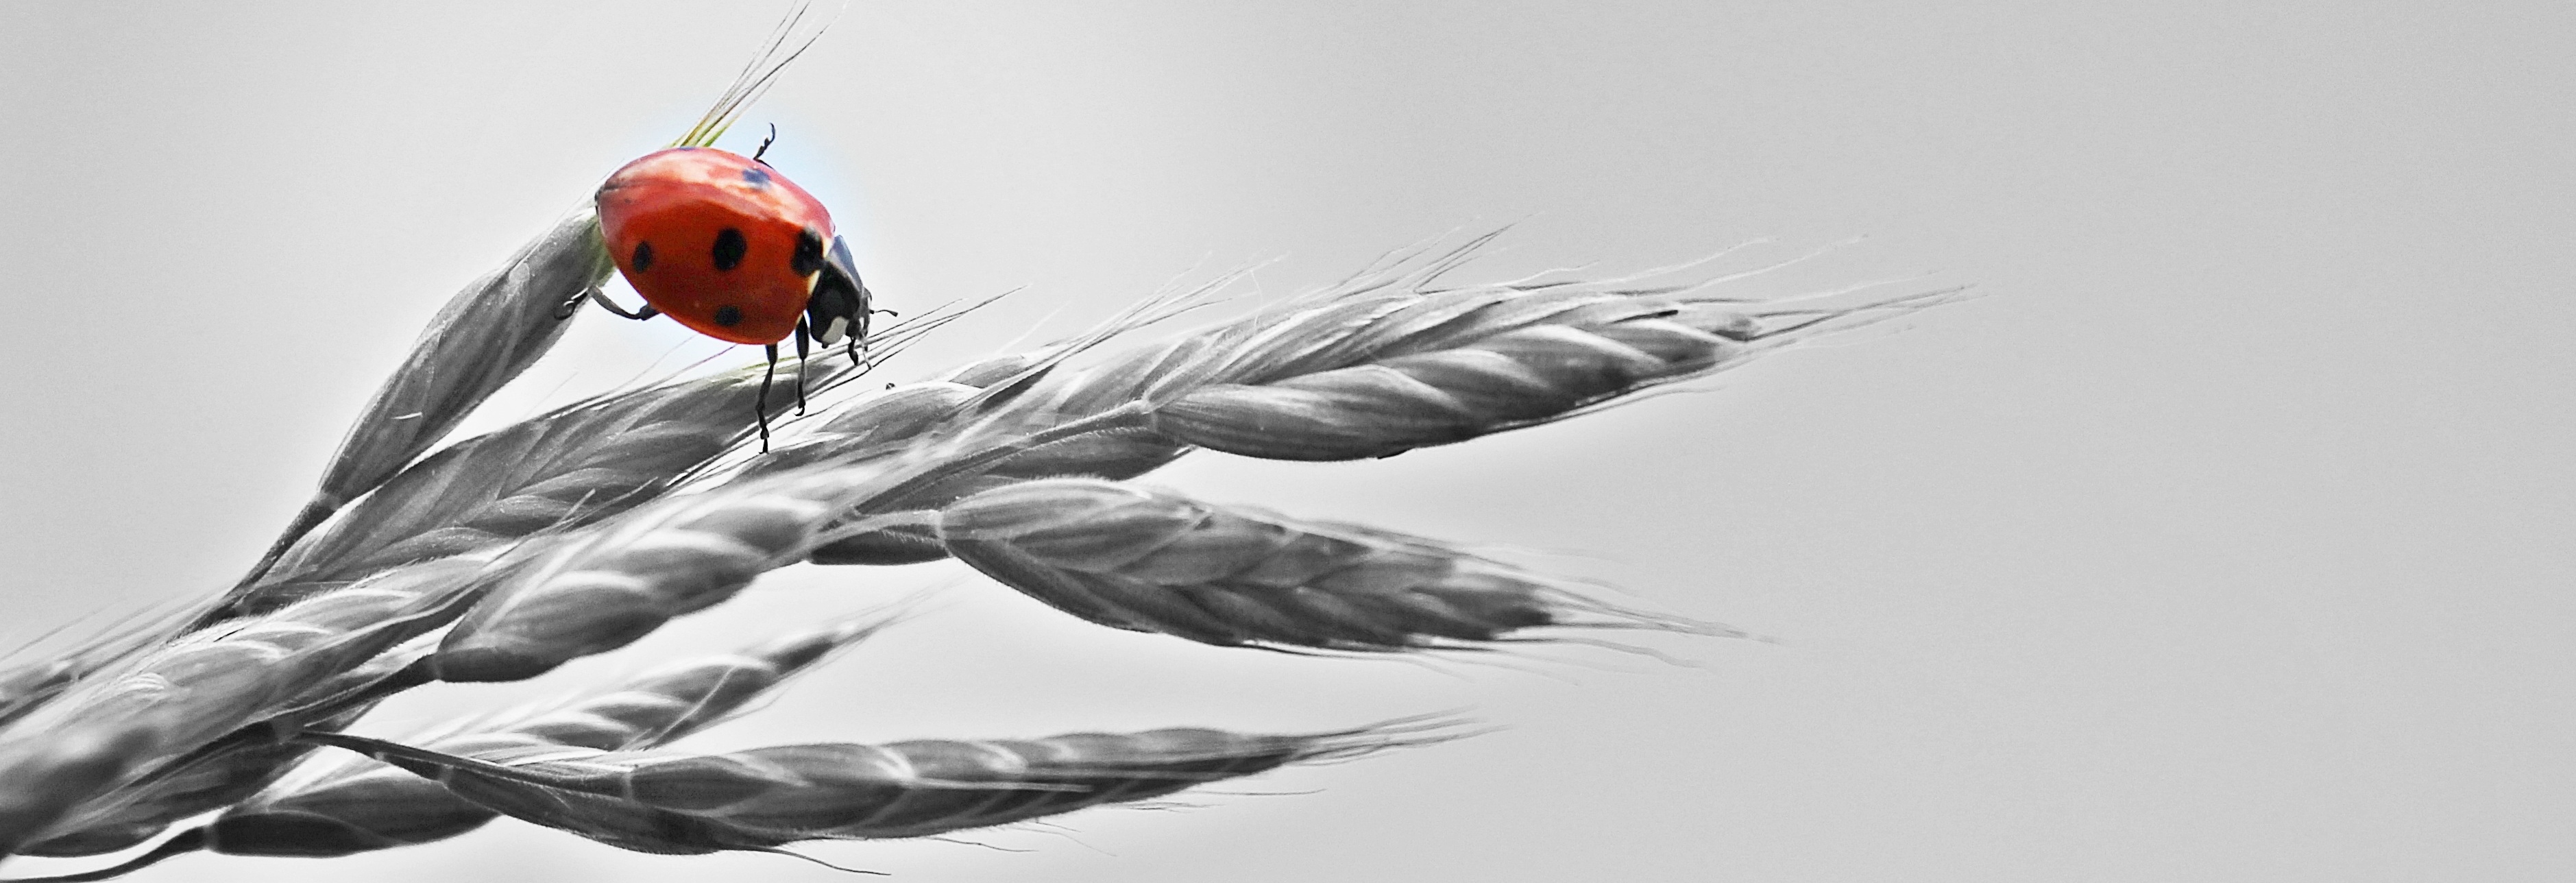
nature, bird, wing, black and white, sky, grain, animal, summer, food, red, insect, ladybug, ear, agriculture, flora, fauna, background image, crawl, background, sketch, drawing, illustration, cereals, beetle, animal world, points, flight insect, s w, corn ear, animal recording, insect photo, lucky ladybug, perching bird